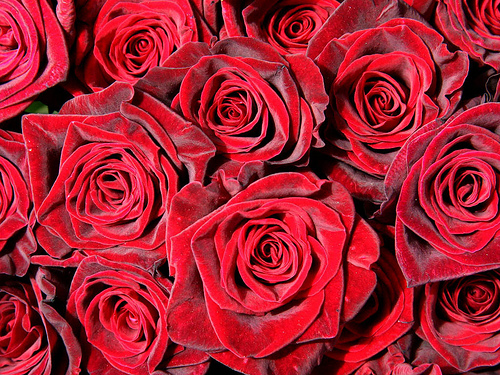
Flower: rose